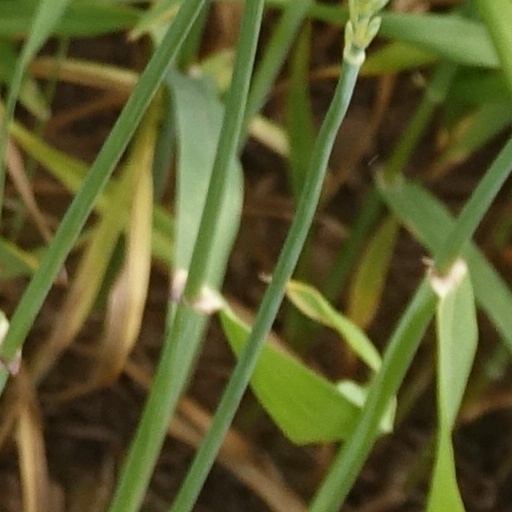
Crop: wheat